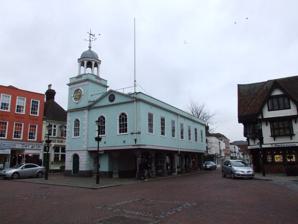
Building: Faversham Guildhall
Country: United Kingdom
Year built: 1574
Municipal building in Faversham, Kent, England Faversham Guildhall Faversham Guildhall Location The Market Place, Faversham Coordinates 51°18′57″N 0°53′28″E / 51.3158°N 0.8911°E / 51.3158; 0.8911 Built 1574 Architect Charles Drayson Architectural style(s) Neoclassical style Listed Building – Grade II* Official name The Guildhall Designated 29 July 1950 Reference no. 1343844 Shown in Kent Faversham Guildhall is a municipal building in the Market Place in Faversham , Kent , England. The structure, which was the meeting place of Faversham Borough Council, is a Grade II* listed building . History The first guildhall in Faversham was a medieval structure on the east side of Tanners Street; this was replaced by a second guildhall on the east side of Court Street in 1547. Queen Elizabeth I visited this guildhall and enjoyed a civic banquet there in 1572. The town received a royal charter , allowing it to hold markets, from King Henry VIII in 1546. The market initially took the form of a series of stalls in the area now known as the Market Place but in the mid-16th century it was decided to build a permanent structure. The new market hall was a timber-framed structure with a stucco finish which was completed in 1574. It was arcaded on the ground floor, so that markets could be held, with an assembly room on the first floor. The original design involved a symmetrical main frontage with five bays facing onto the east side of the Market Place: there was a row of sash windows on the first floor. In 1605 the borough council took over the building for use as its third guildhall. Following a disastrous fire, caused by the excesses of local people celebrating British military successes in the Napoleonic Wars , the building had to be rebuilt in 1814. The enlarged structure, which preserved the original arcading, was designed by Charles Drayson in the neoclassical style and featured a three-stage tower at the southwest corner; the tower involved an arched doorway on the ground floor, a round-headed sash window on the first floor, a clock on the second floor and an octagonal cupola with a weather vane above. (The clock, dated 1814, was by Francis Crow, clockmaker of Faversham.) As part of the re-building, the building was extended by an extra two bays on the east and west facing elevations; the north facing elevation featured a Venetian window with a pediment above containing a cartouche depicting the borough coat of arms in the tympanum , while the south facing elevation featured two round headed windows with a similar pediment also containing a cartouche. Internally, the principal room was the council chamber, on the first floor, which contained wooden panels listing the mayors of the town since the late 13th century as well as a series of miniature photographs of mayors since the early 19th century. County court hearings and borough council meetings were held in the guildhall until 1942, when the local court hearings were discontinued and the borough council relocated to the Alexander Centre. The Alexander Centre ceased to be the local seat of government when the enlarged Swale Borough Council in 1974, but the guildhall subsequently became the meeting place of Faversham Town Council. A paving stone to celebrate the life of the locally-born soldier, Lieutenant General Sir Philip Neame of the Royal Engineers , who, as a junior officer, was awarded the Victoria Cross for his actions at Neuve-Chapelle in France during the First World War , was unveiled outside the guildhall by Lieutenant-General Sir Mark Mans on 19 December 2014. The guildhall became an approved venue for weddings and civil partnerships in January 2019. Works of art in the guildhall included a portrait by Joseph Clover of a local benefactor, Henry Wreight, who paid for the rebuilding of the Faversham Almshouses in the early 19th century. See also Grade II* listed buildings in Swale References